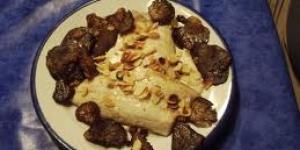
filetes de lubina con almendras